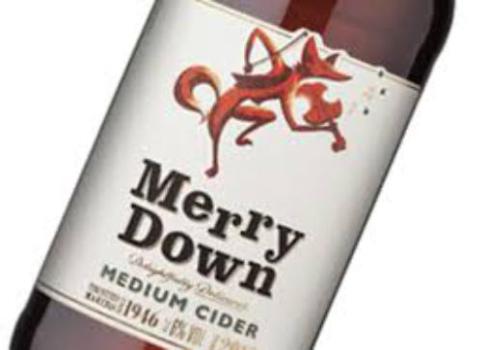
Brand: merrydown
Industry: Food